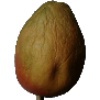
Label: Papaya 1